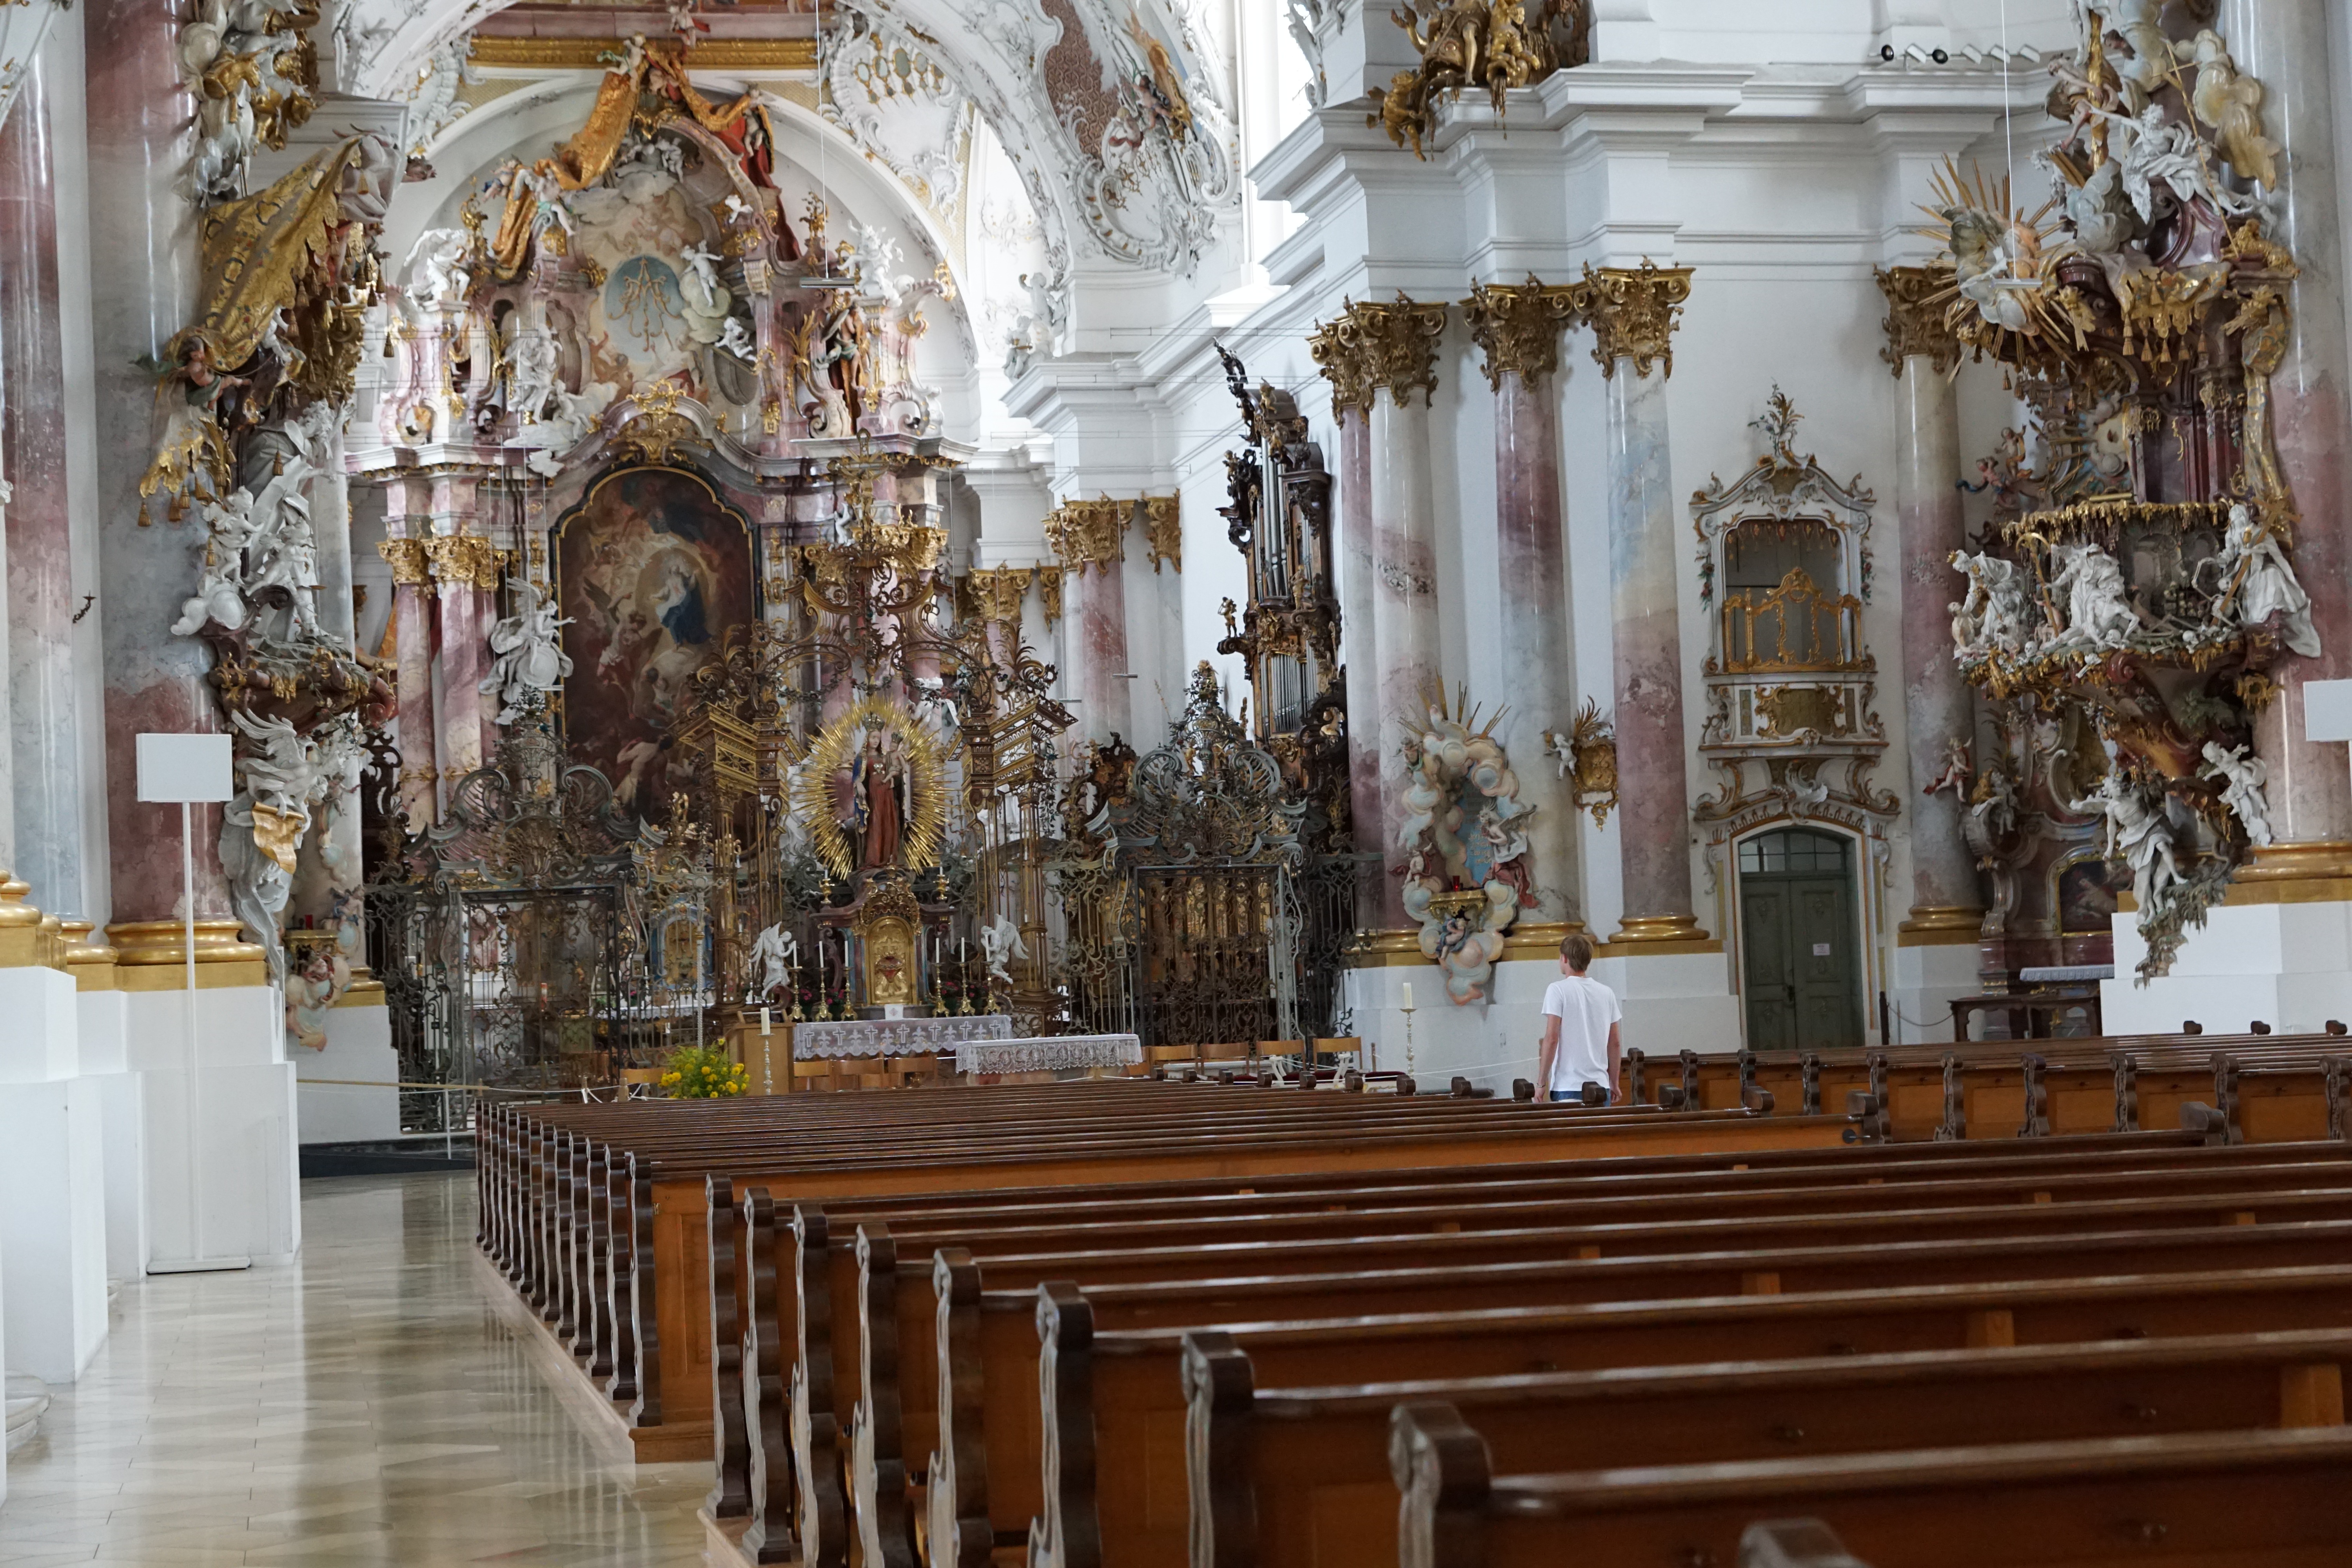
building, palace, church, cathedral, chapel, place of worship, interior design, aisle, bank, altar, faith, monastery, germany, synagogue, away, baroque, gang, god, munster, zwiefalten